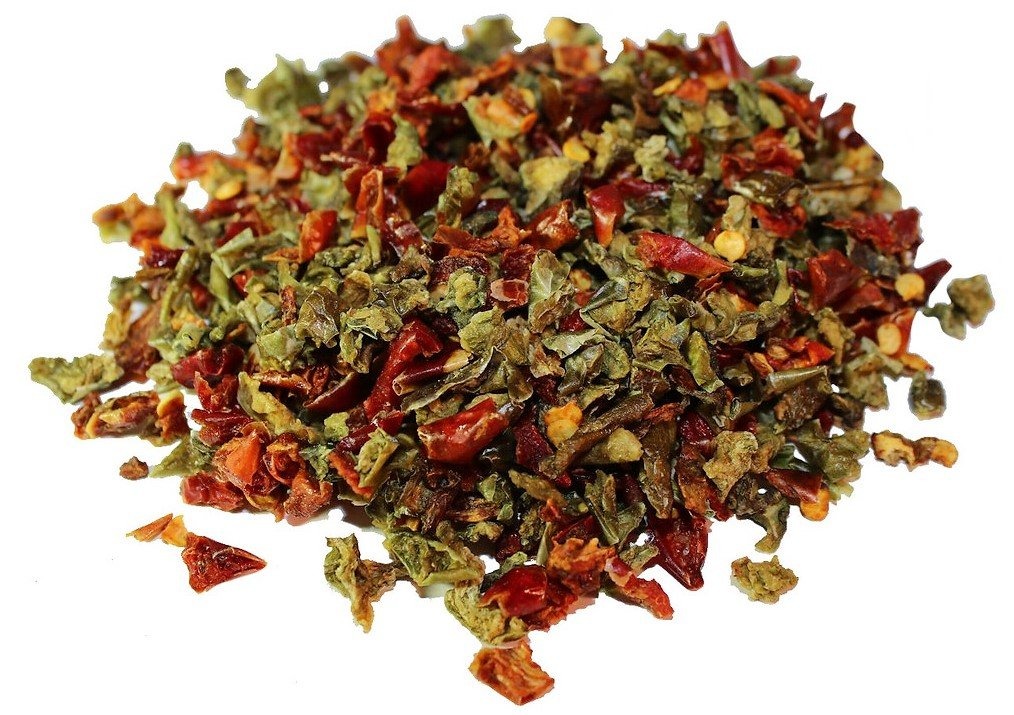
Item Name: Dehydrated Dried Red and Green Bell Peppers Mix by It's Delish, 2 Lbs Bulk Bag | Mixed Bell Pepper Flakes – Chopped & Dried Vegetable Spice Seasoning | Vegan, Kosher
Bullet Point 1: QUALITY, ALL NATURAL, FRESH WHEN YOU NEED THEM – All natural, no stems, roots or other weight tricks. Premium Quality Mix of Diced and Dehydrated Green and Red Bell Peppers. Perfect for soup, stew, sauce, stuffing, ramen, pasta, casserole and more.
Bullet Point 2: SAFE, HIGH QUALITY PACKING & BULK VALUE SIZE – Bulk size heat-sealed bag by Its Delish brand. Dehydrated to maintain high nutritional value and reduce nutrient loss; More nutritious than canned or frozen veggies. Snack out of the bag or use with meals or camping.
Bullet Point 3: HEALTHY & PRACTICAL USES – For healthy meals, camping, backpacking and more, cooking or for emergency supply. Great for soups, stews, sauces, meatloaf, rice dishes for camping and when fresh peppers aren't in season. Can store up to 25 years in proper conditions.
Bullet Point 4: DIRECTIONS & USES – Cover 1 volume of dehydrated pepper with 2 volumes of water. Soak in hot water or broth for 15 min to 2 hours to reconstitute, use in fresh bell pepper recipes. Drain peppers, the peppers should re hydrate to approximately their original form. Or, sprinkle into any recipe without reconstituting!
Bullet Point 5: YOU ARE VALUABLE – We cherish your involvement in our brand more than everything else. It is Certified Kosher OU Packaged in the USA non-GMO, No MSG, Gluten Free. Carefully selected and gently air dried and No additives or preservatives. If you need our help or need to ask something reach out to us. Our help group will be glad to support you and guarantee that you are 100% satisfied.
Product Description: <p><b>Mixed Bell Peppers by Its Delish</b></p> <p>This stunning mix of red and green belle peppers come from fresh, mature and firm bell peppers that are washed, trimmed cut, and dehydrated. After dehydration, the material is sifted, sorted, and graded. To refresh, for recipes containing little moisture, soak 1-part dry dices in 3 parts water in as little as 15 minutes to 1 or 2 hours depending on preference and recipe, or blend dry in dry-mix formulas and peppers will refresh upon 20 minutes or more for low heat liquid cooking. Dehydrated Sweet Bell Pepper is a necessity for all pantries. Easy to prepare, just sprinkle a handful and walla! Add some to soup, rice and even an omelet! Dried Red and Green Bell Peppers Mix by It's Delish Fresh and delicious dried bell peppers by Its Delish now comes in a bulk bag perfect for large families, restaurants and food service establishments. These are sweet peppers and not hot. They are packed and shipped ready for you to store or take on your camping trip. Also a great way to use peppers without shopping for fresh peppers and the need to chop them up. Excellent for many dishes and crock pot recipes. Enjoy! <p><br><b>About It's Delish!</b><br><br>It's Delish was established in 1992 and is located in North Hollywood, California. It's Delish is a food manufacturer and distributor who produces over 500 gourmet food products including licorice, sour belts, taffies, caramels, Jordan almonds, chocolates, nuts, fruits, trail mixes, spices, and the spice blends. It's Delish also produces organics and all natural products. We give you the opportunity to order from the factory direct!<br><br>It’s Delish! prides itself on the four pillars that are at the foundation of everything we do.<br><br>Innovation Quality Value Service
Value: 1.0
Unit: Count

Price: 31.99